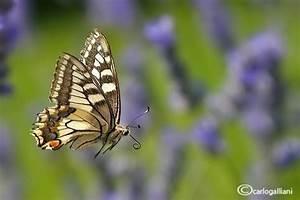
butterfly